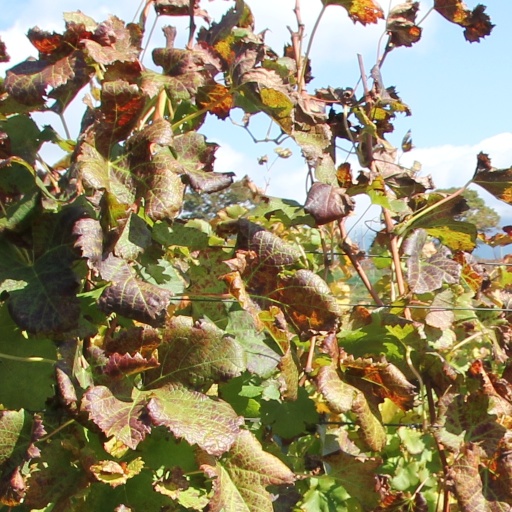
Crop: grape